Sibori Amsterdam

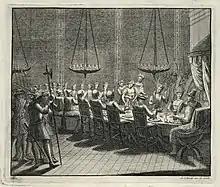
The Dutch Governor Robertus Padtbrugge at table with Sibori Amsterdam, right before the outbreak of the rebellion in 1679.

In the meanwhile, the VOC policy of forcing the Ternatan elite to extirpate clove trees in the realm to ensure VOC monopoly, met with growing resentment. The ties between the center of the kingdom and its outlying dependencies became strained, which at length affected relations between the Sultan and the VOC. Sibori Amsterdam fell out with the VOC governor Robertus Padtbrugge, not least because of the latter's promotion of Christian missionaries in the staunchly Islamic kingdom. The Sultan reportedly circulated a letter in the Ambon Quarter enjoining the chiefs to massacre the Dutch. The errand was however discovered and cruelly executed by the VOC in Ambon. Next, Sibori Amsterdam invited Robertus Padtbrugge for a banquet in his palace. The atmosphere was tense and the European guests feared assassination. Eventually the governor's daughter simulated a swoon and so gave Padtbrugge and his entourage an excuse to withdraw. Next day, however, several Dutch soldiers were murdered. Sibori Amsterdam hastily brought his harem, Bobatos (chiefs) and artillery to Jailolo on Halmahera in open defiance of the Company.